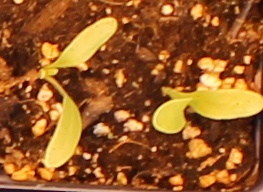
Label: Sugar beet